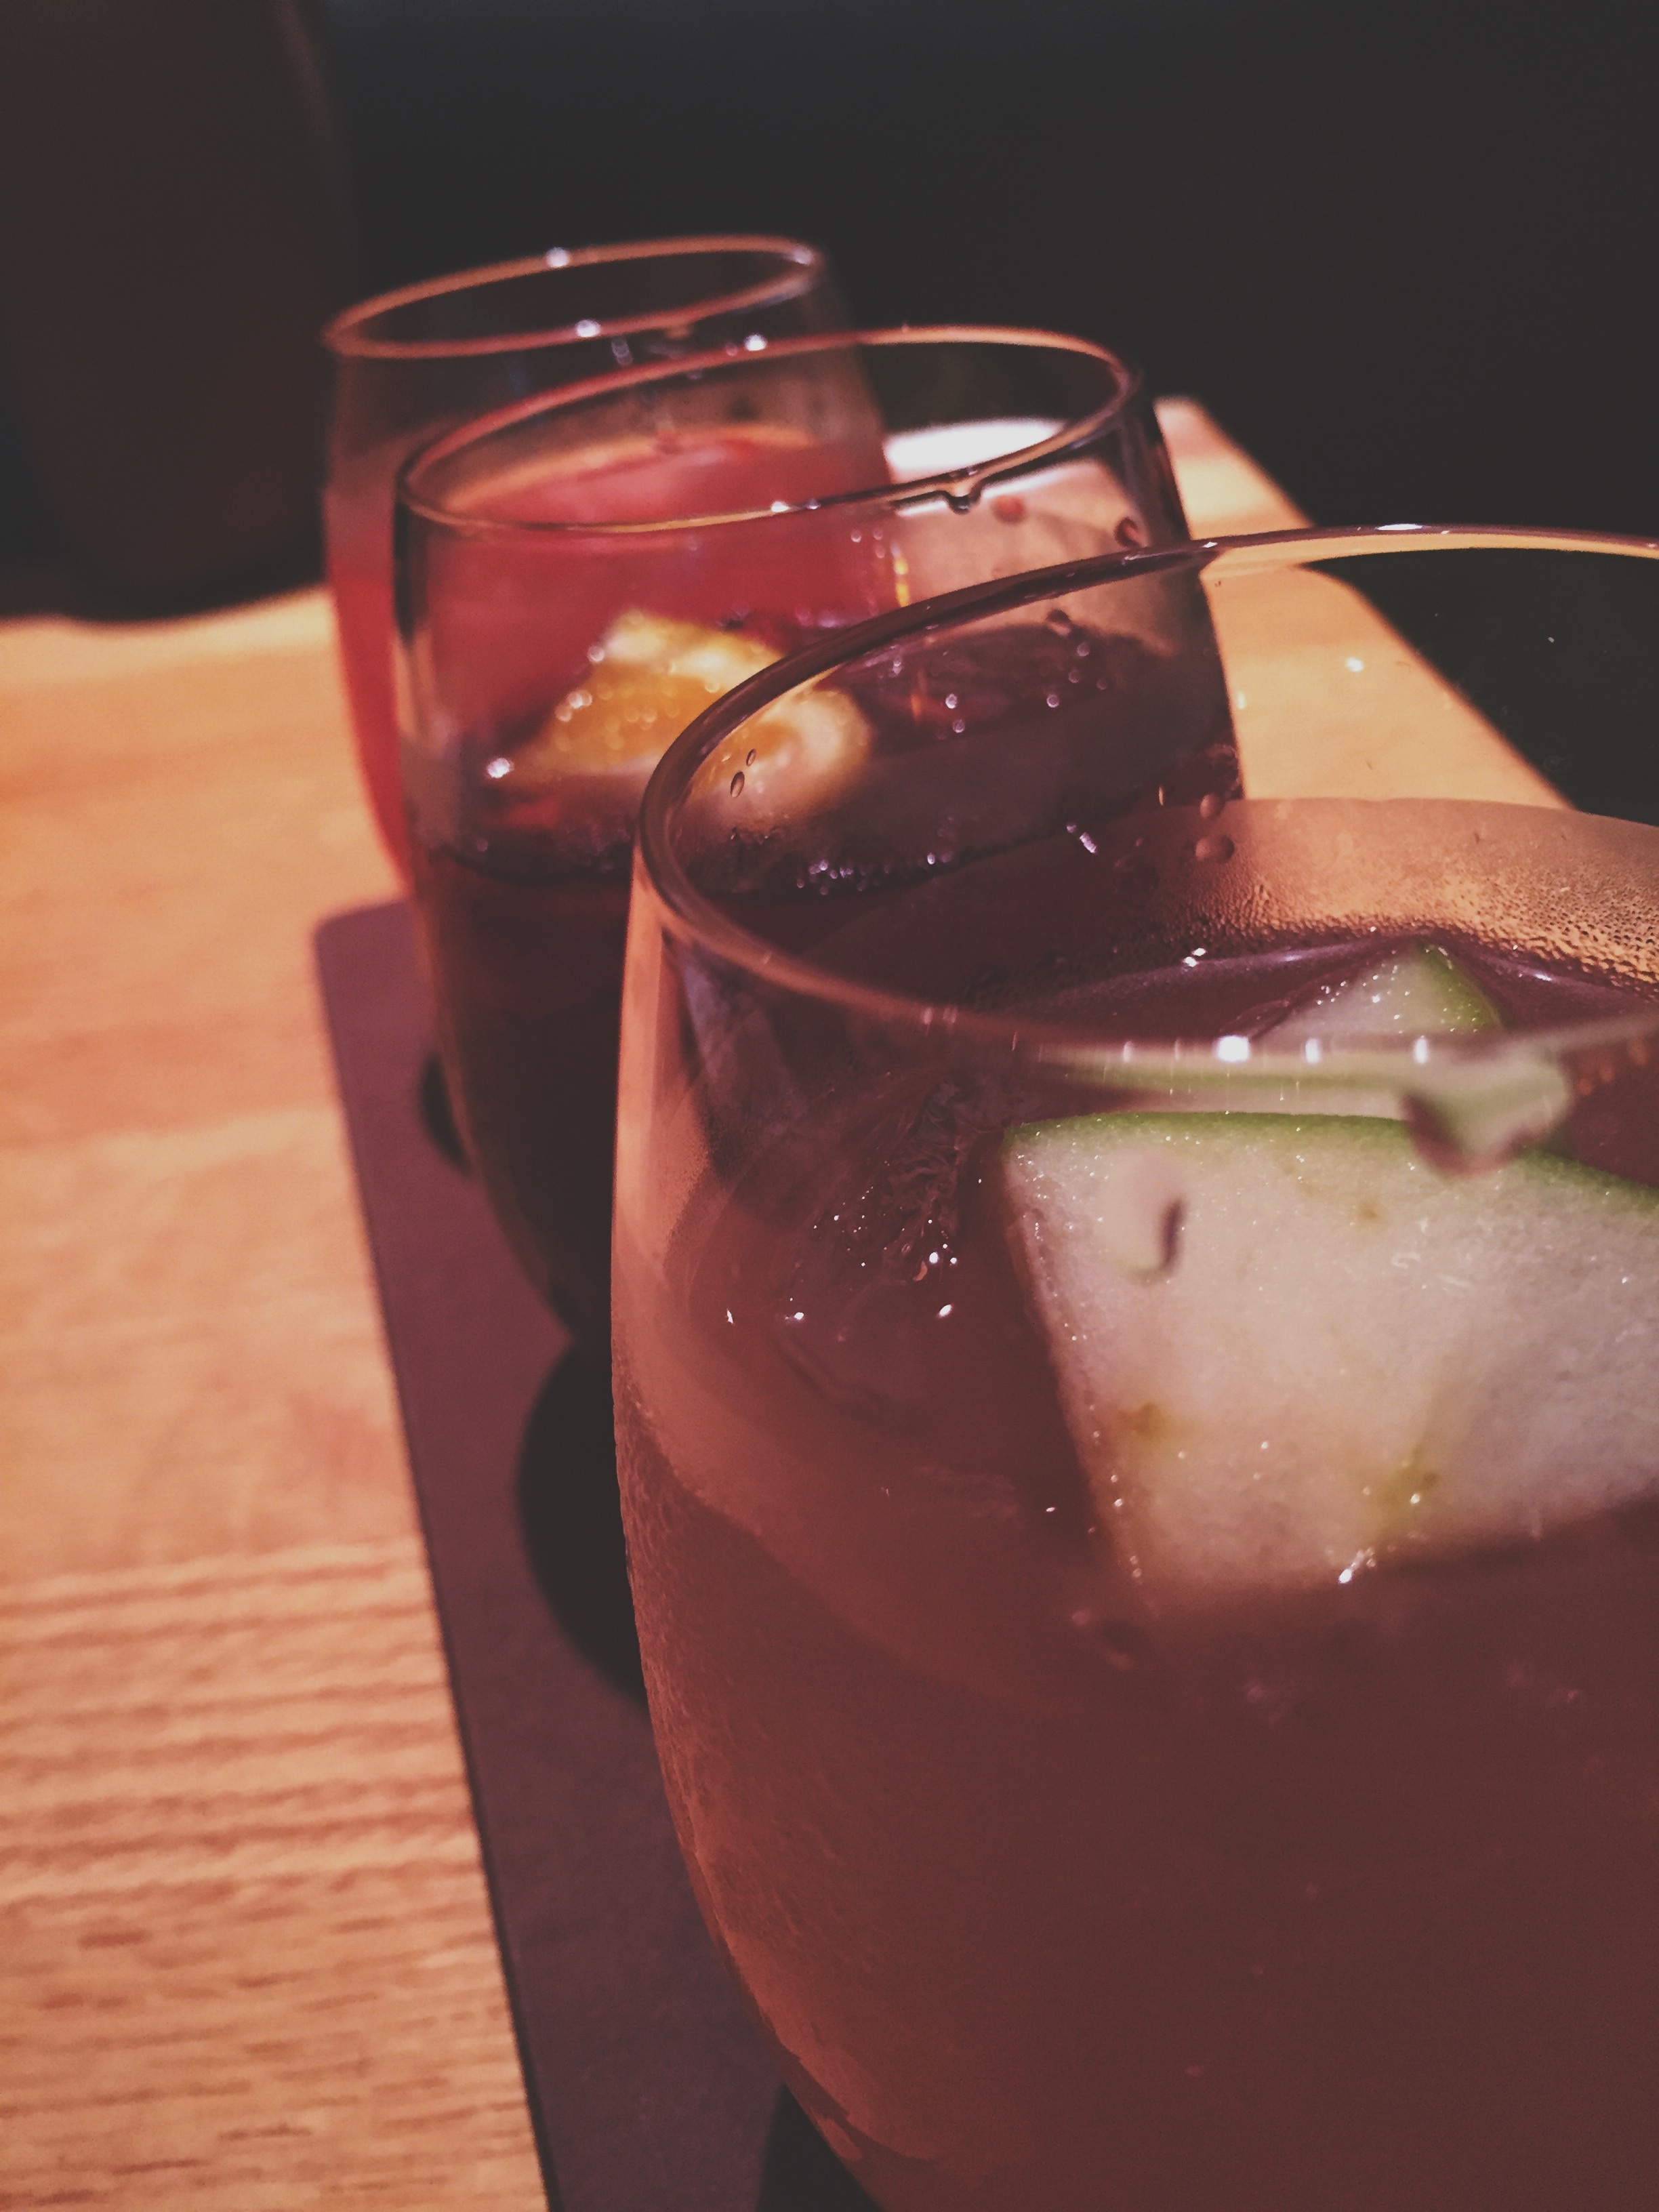
food, produce, drink, cocktail, liqueur, flavor, alcoholic beverage, distilled beverage